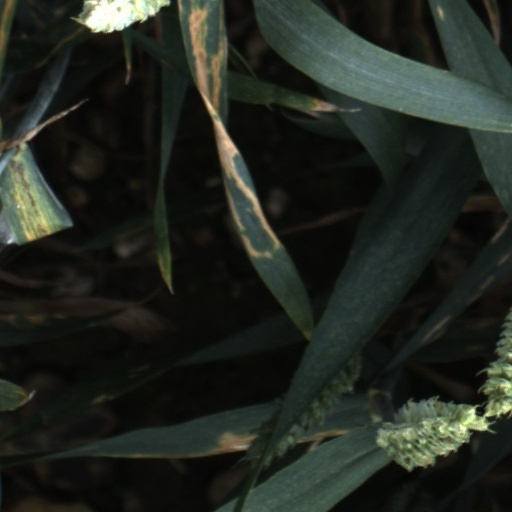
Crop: wheat